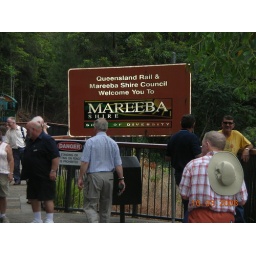
railroad trip to top of mountain in Kuranda park